Fontenelles Abbey

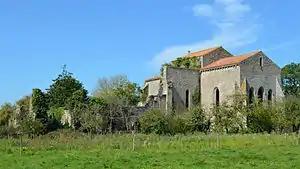
Overview of the abbey remains from the south

Fontenelles Abbey or Les Fontenelles Abbey (or "Fontenaeum") was an Augustinian monastery in the former commune of Saint-André-d'Ornay (incorporated into La Roche-sur-Yon in 1964), in the Vendée, France.